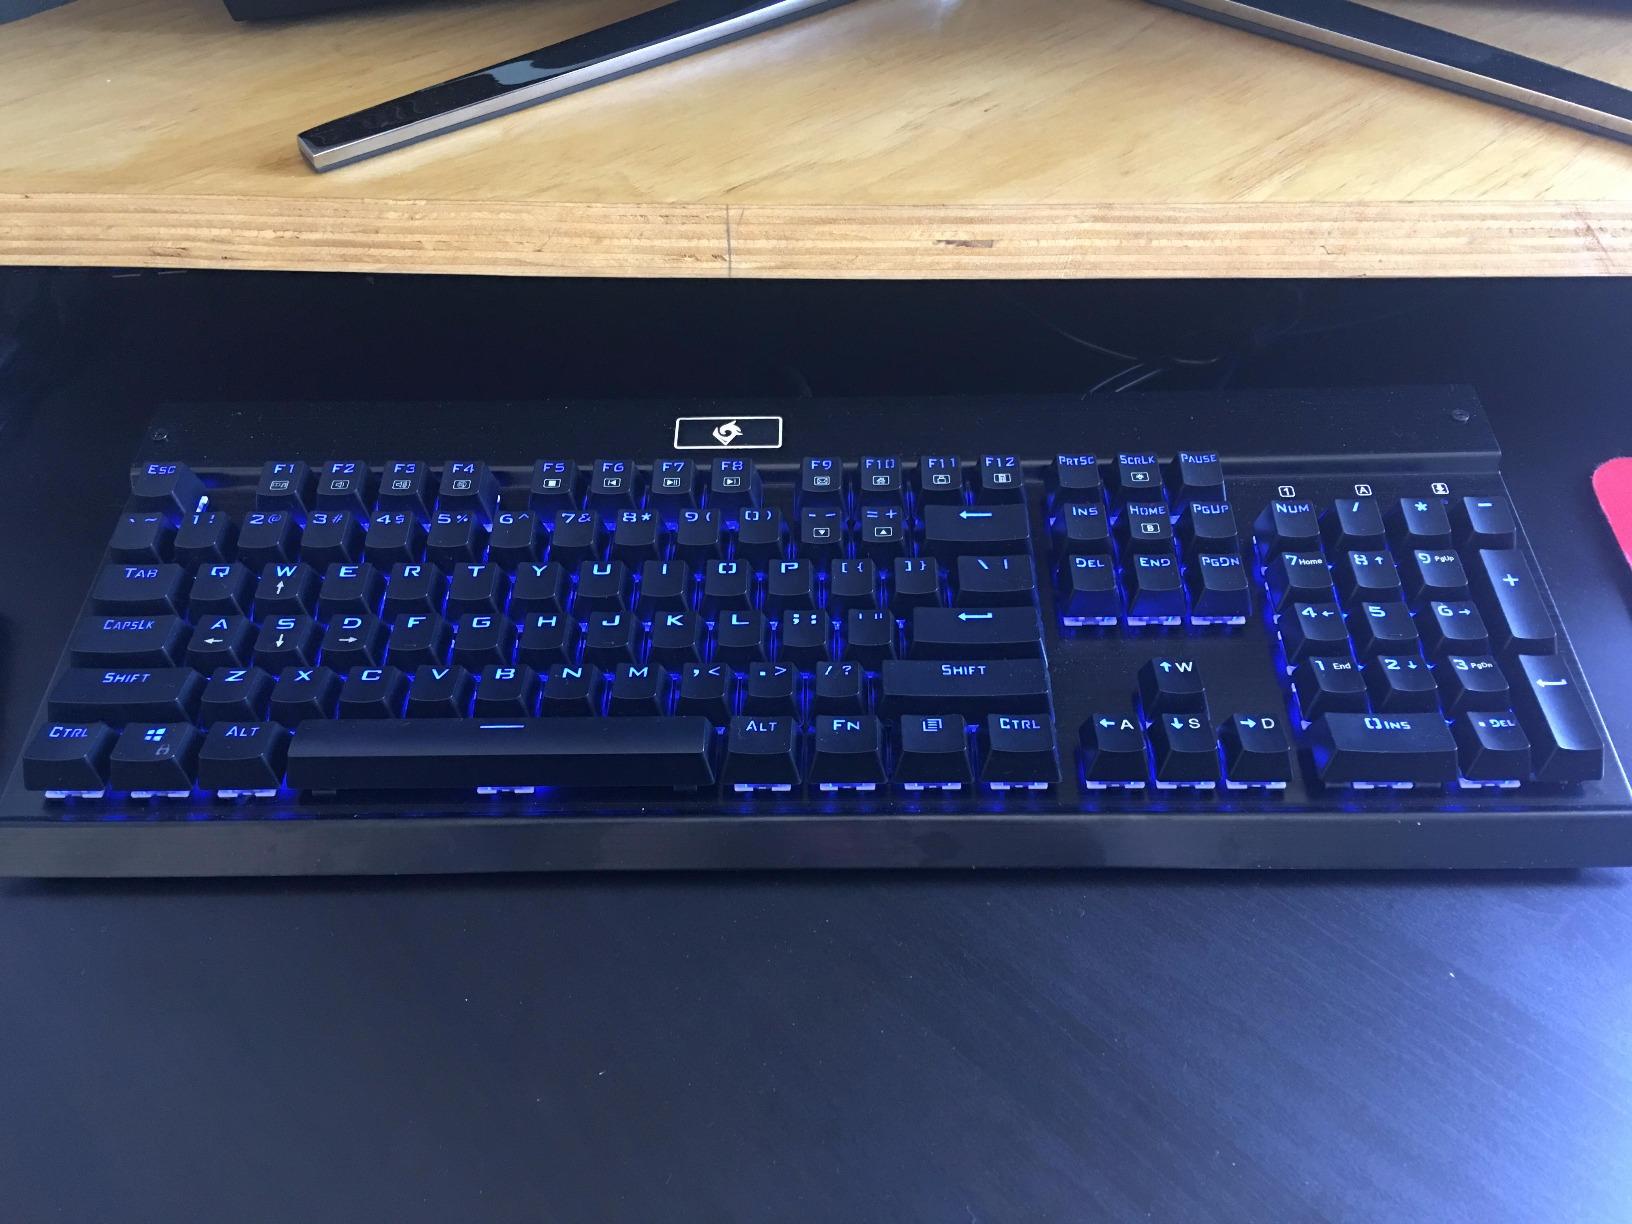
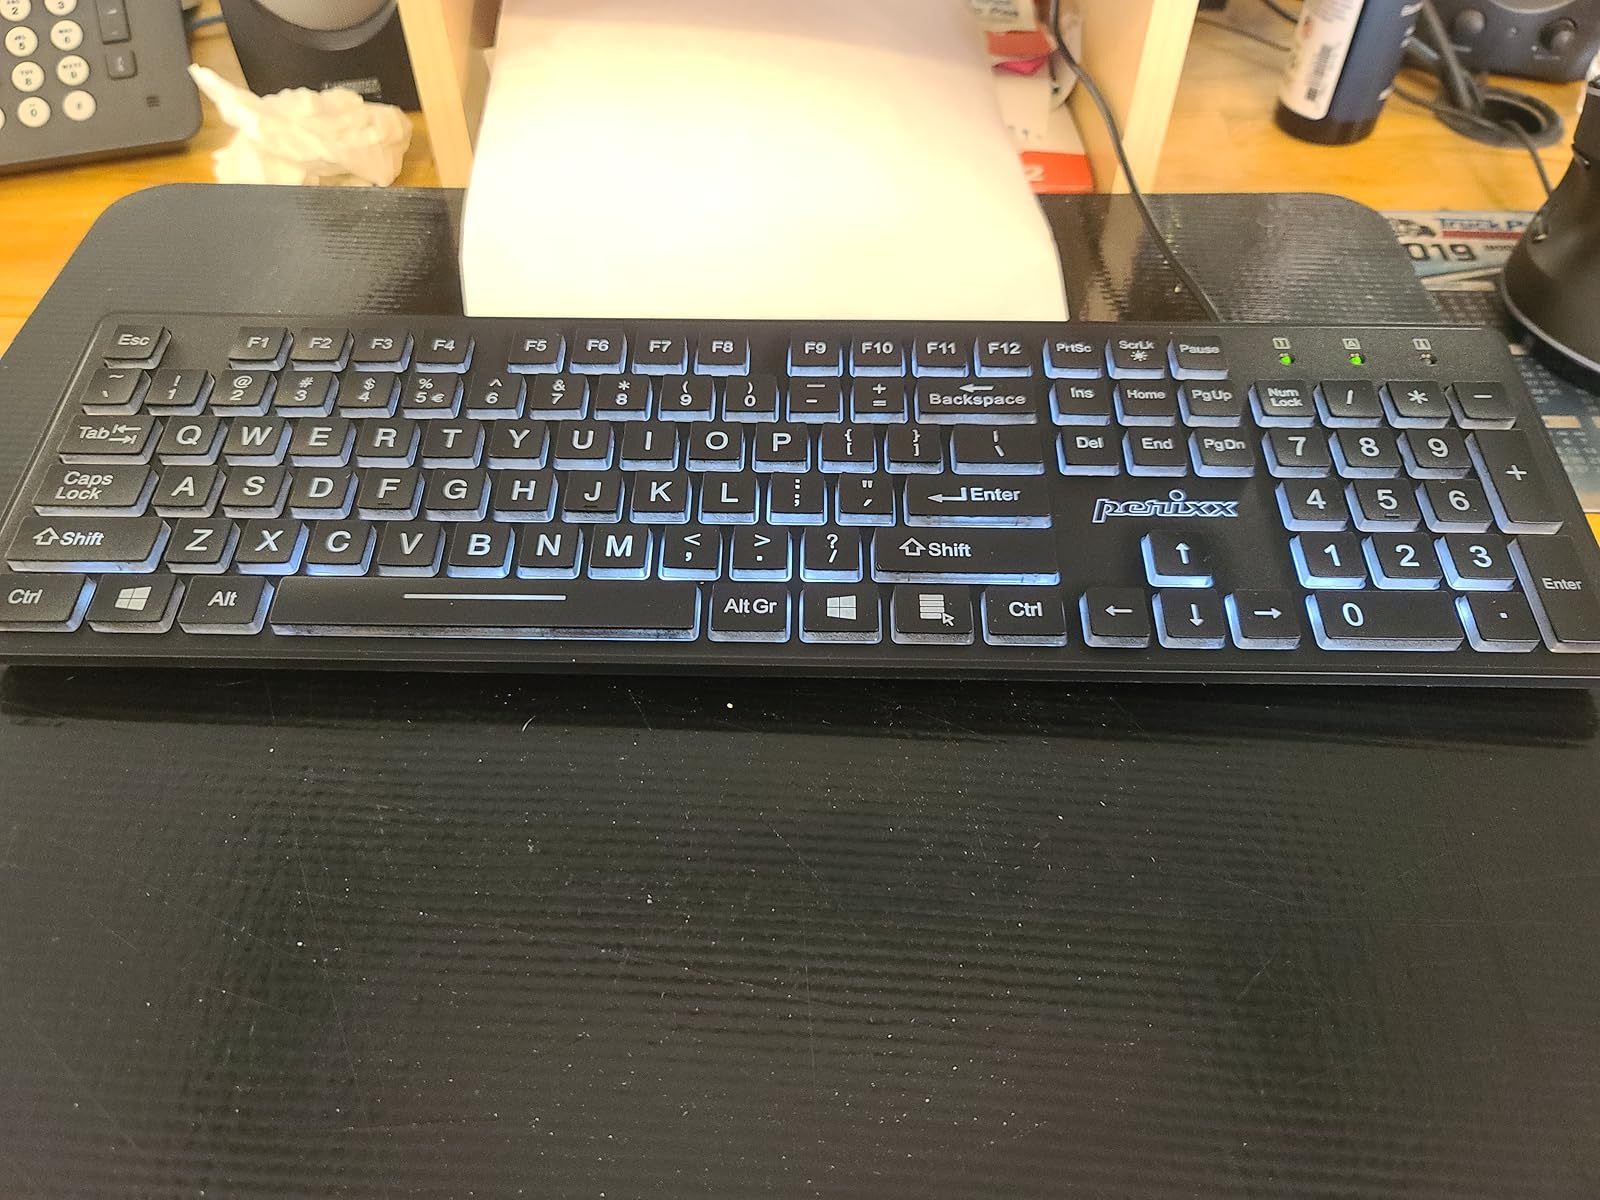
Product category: keyboard
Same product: no